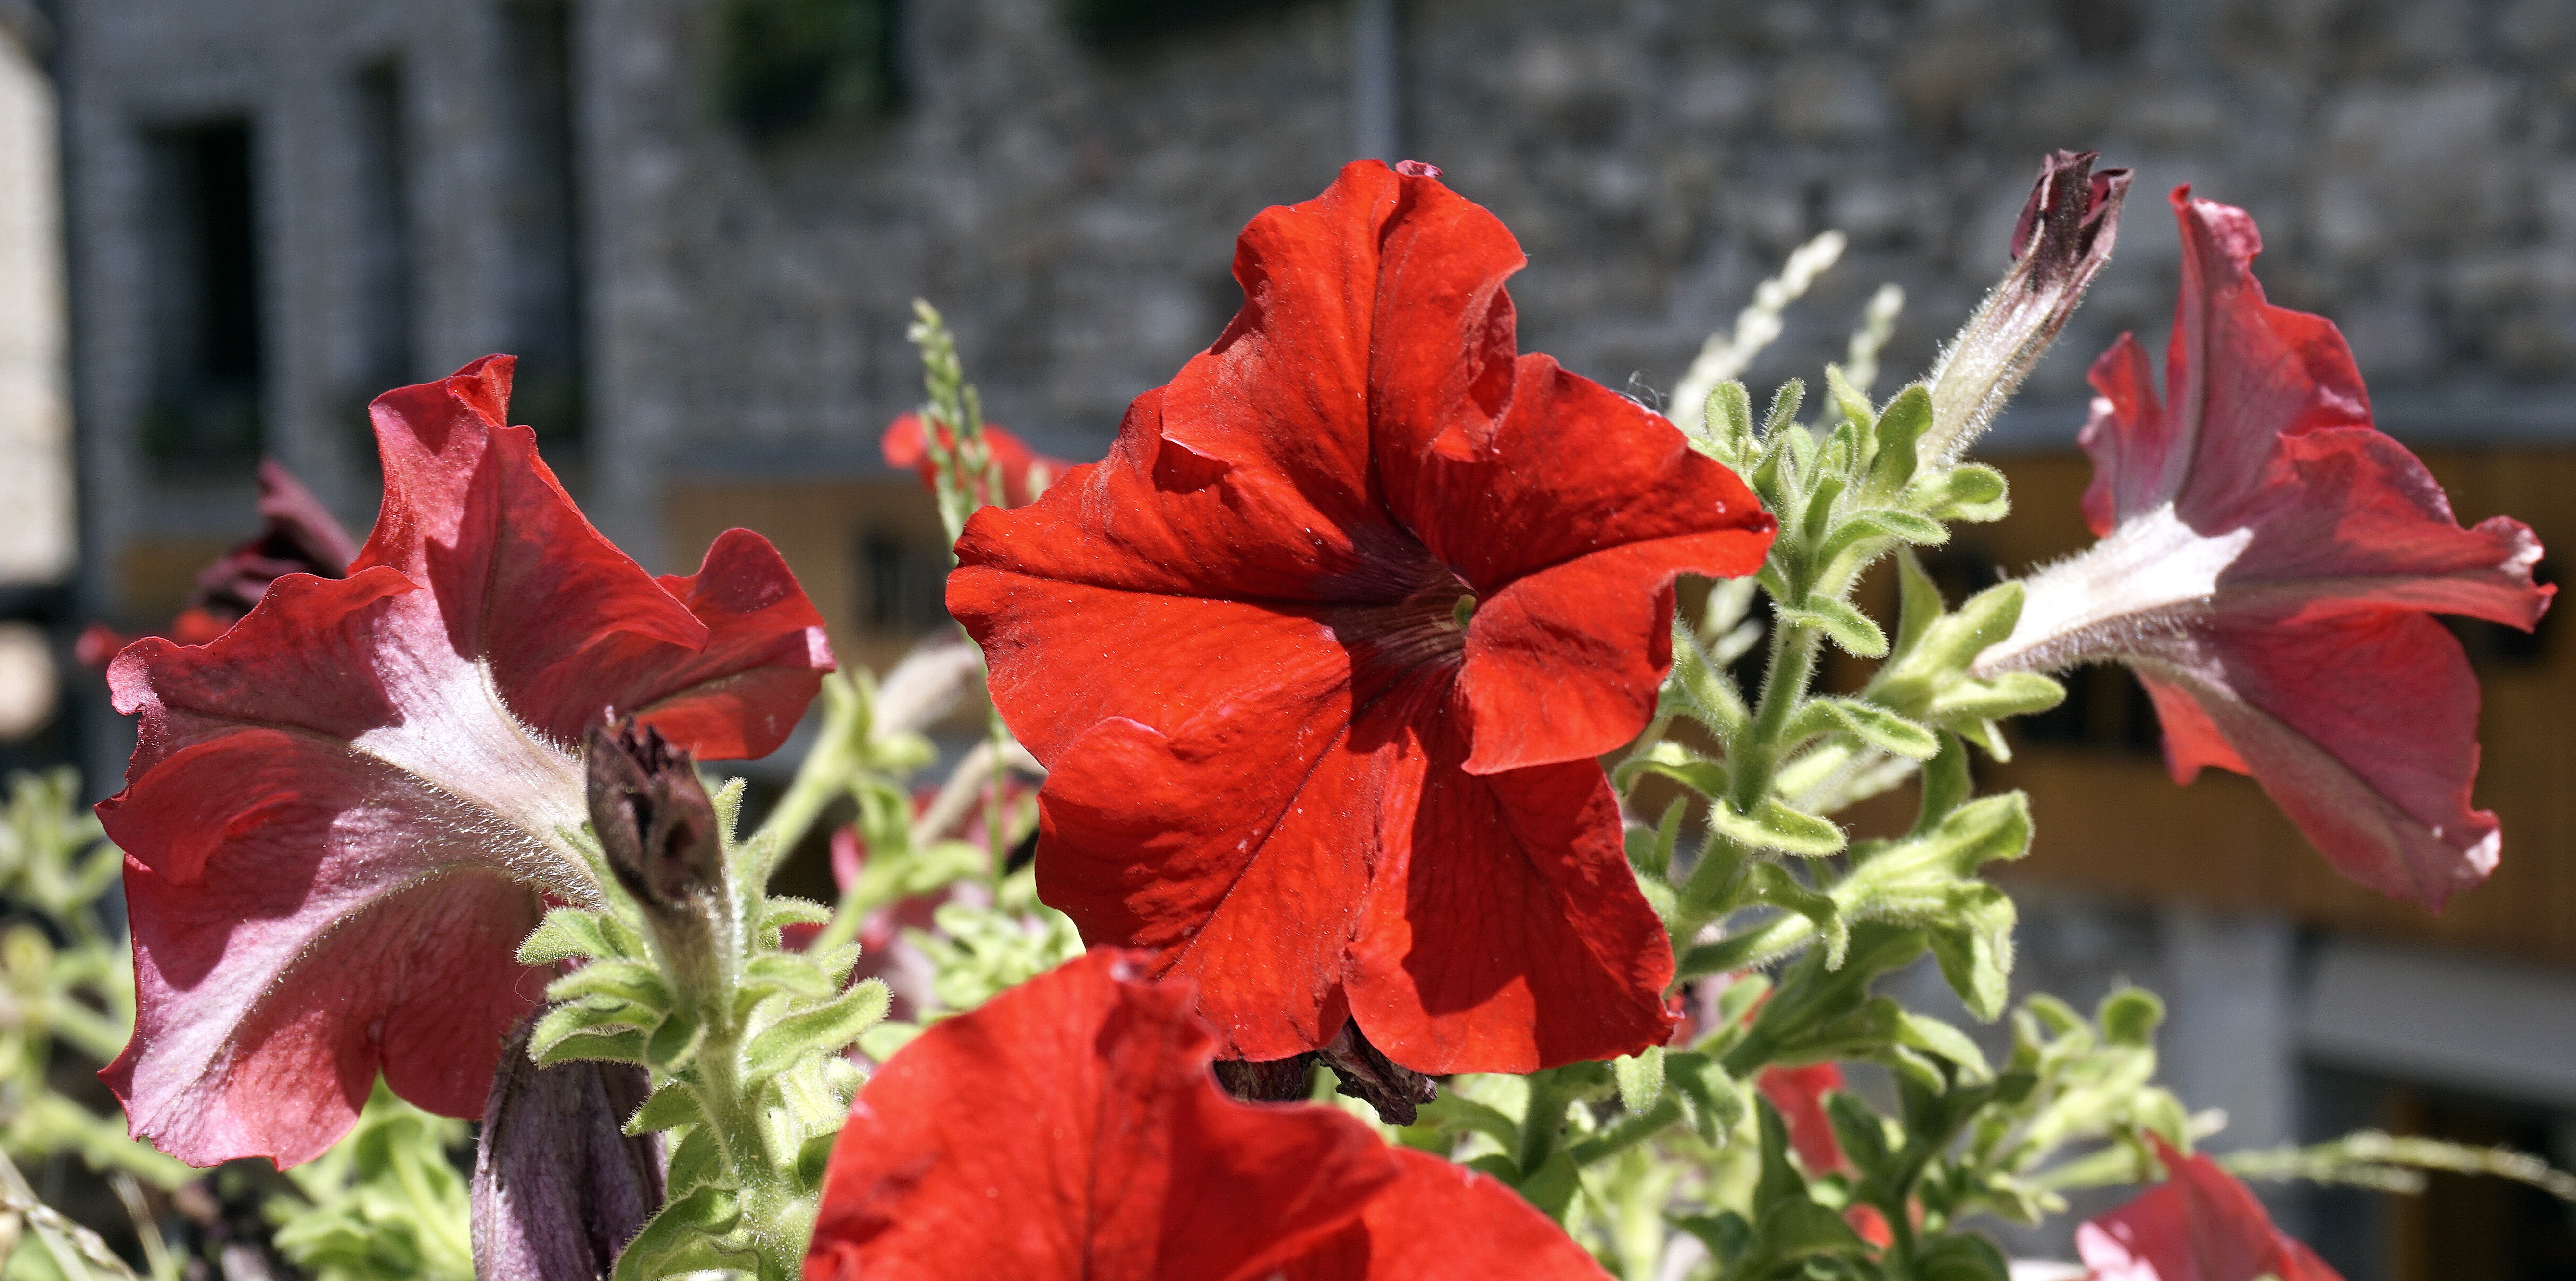
nature, plant, leaf, flower, petal, orchard, bouquet, green, red, color, garden, flora, plants, flowers, red flower, gladiolus, warmth, stamens, red flowers, flowering plant, geraniums, land plant, amaryllis belladonna